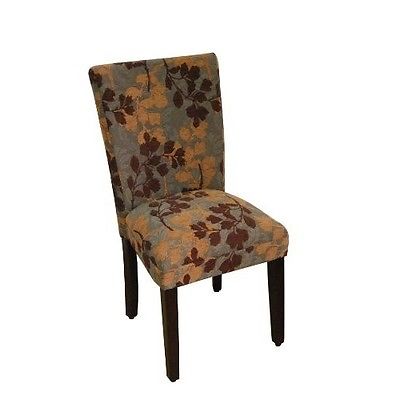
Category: chair